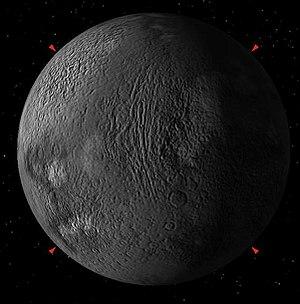
Copie d'écran du logiciel libre Celestia.
(84522) 2002 TC₃₀₂ est un objet massif de la ceinture de Kuiper de près de 580 km de long, ce qui fait de lui un candidat possible pour la catégorie de planète naine. 2002 TC₃₀₂ orbite autour du Soleil à une distance de 39,015 à 71,922 ua, pour une période orbitale de 413 ans.